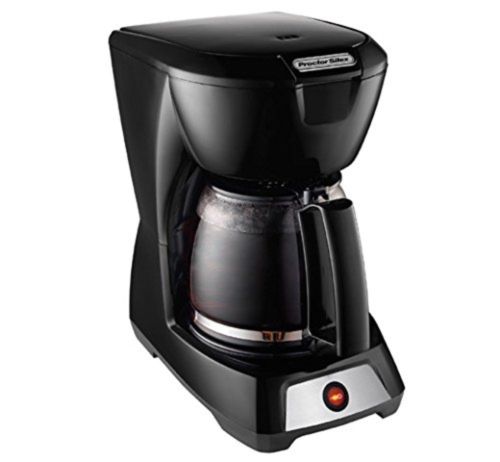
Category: coffee maker